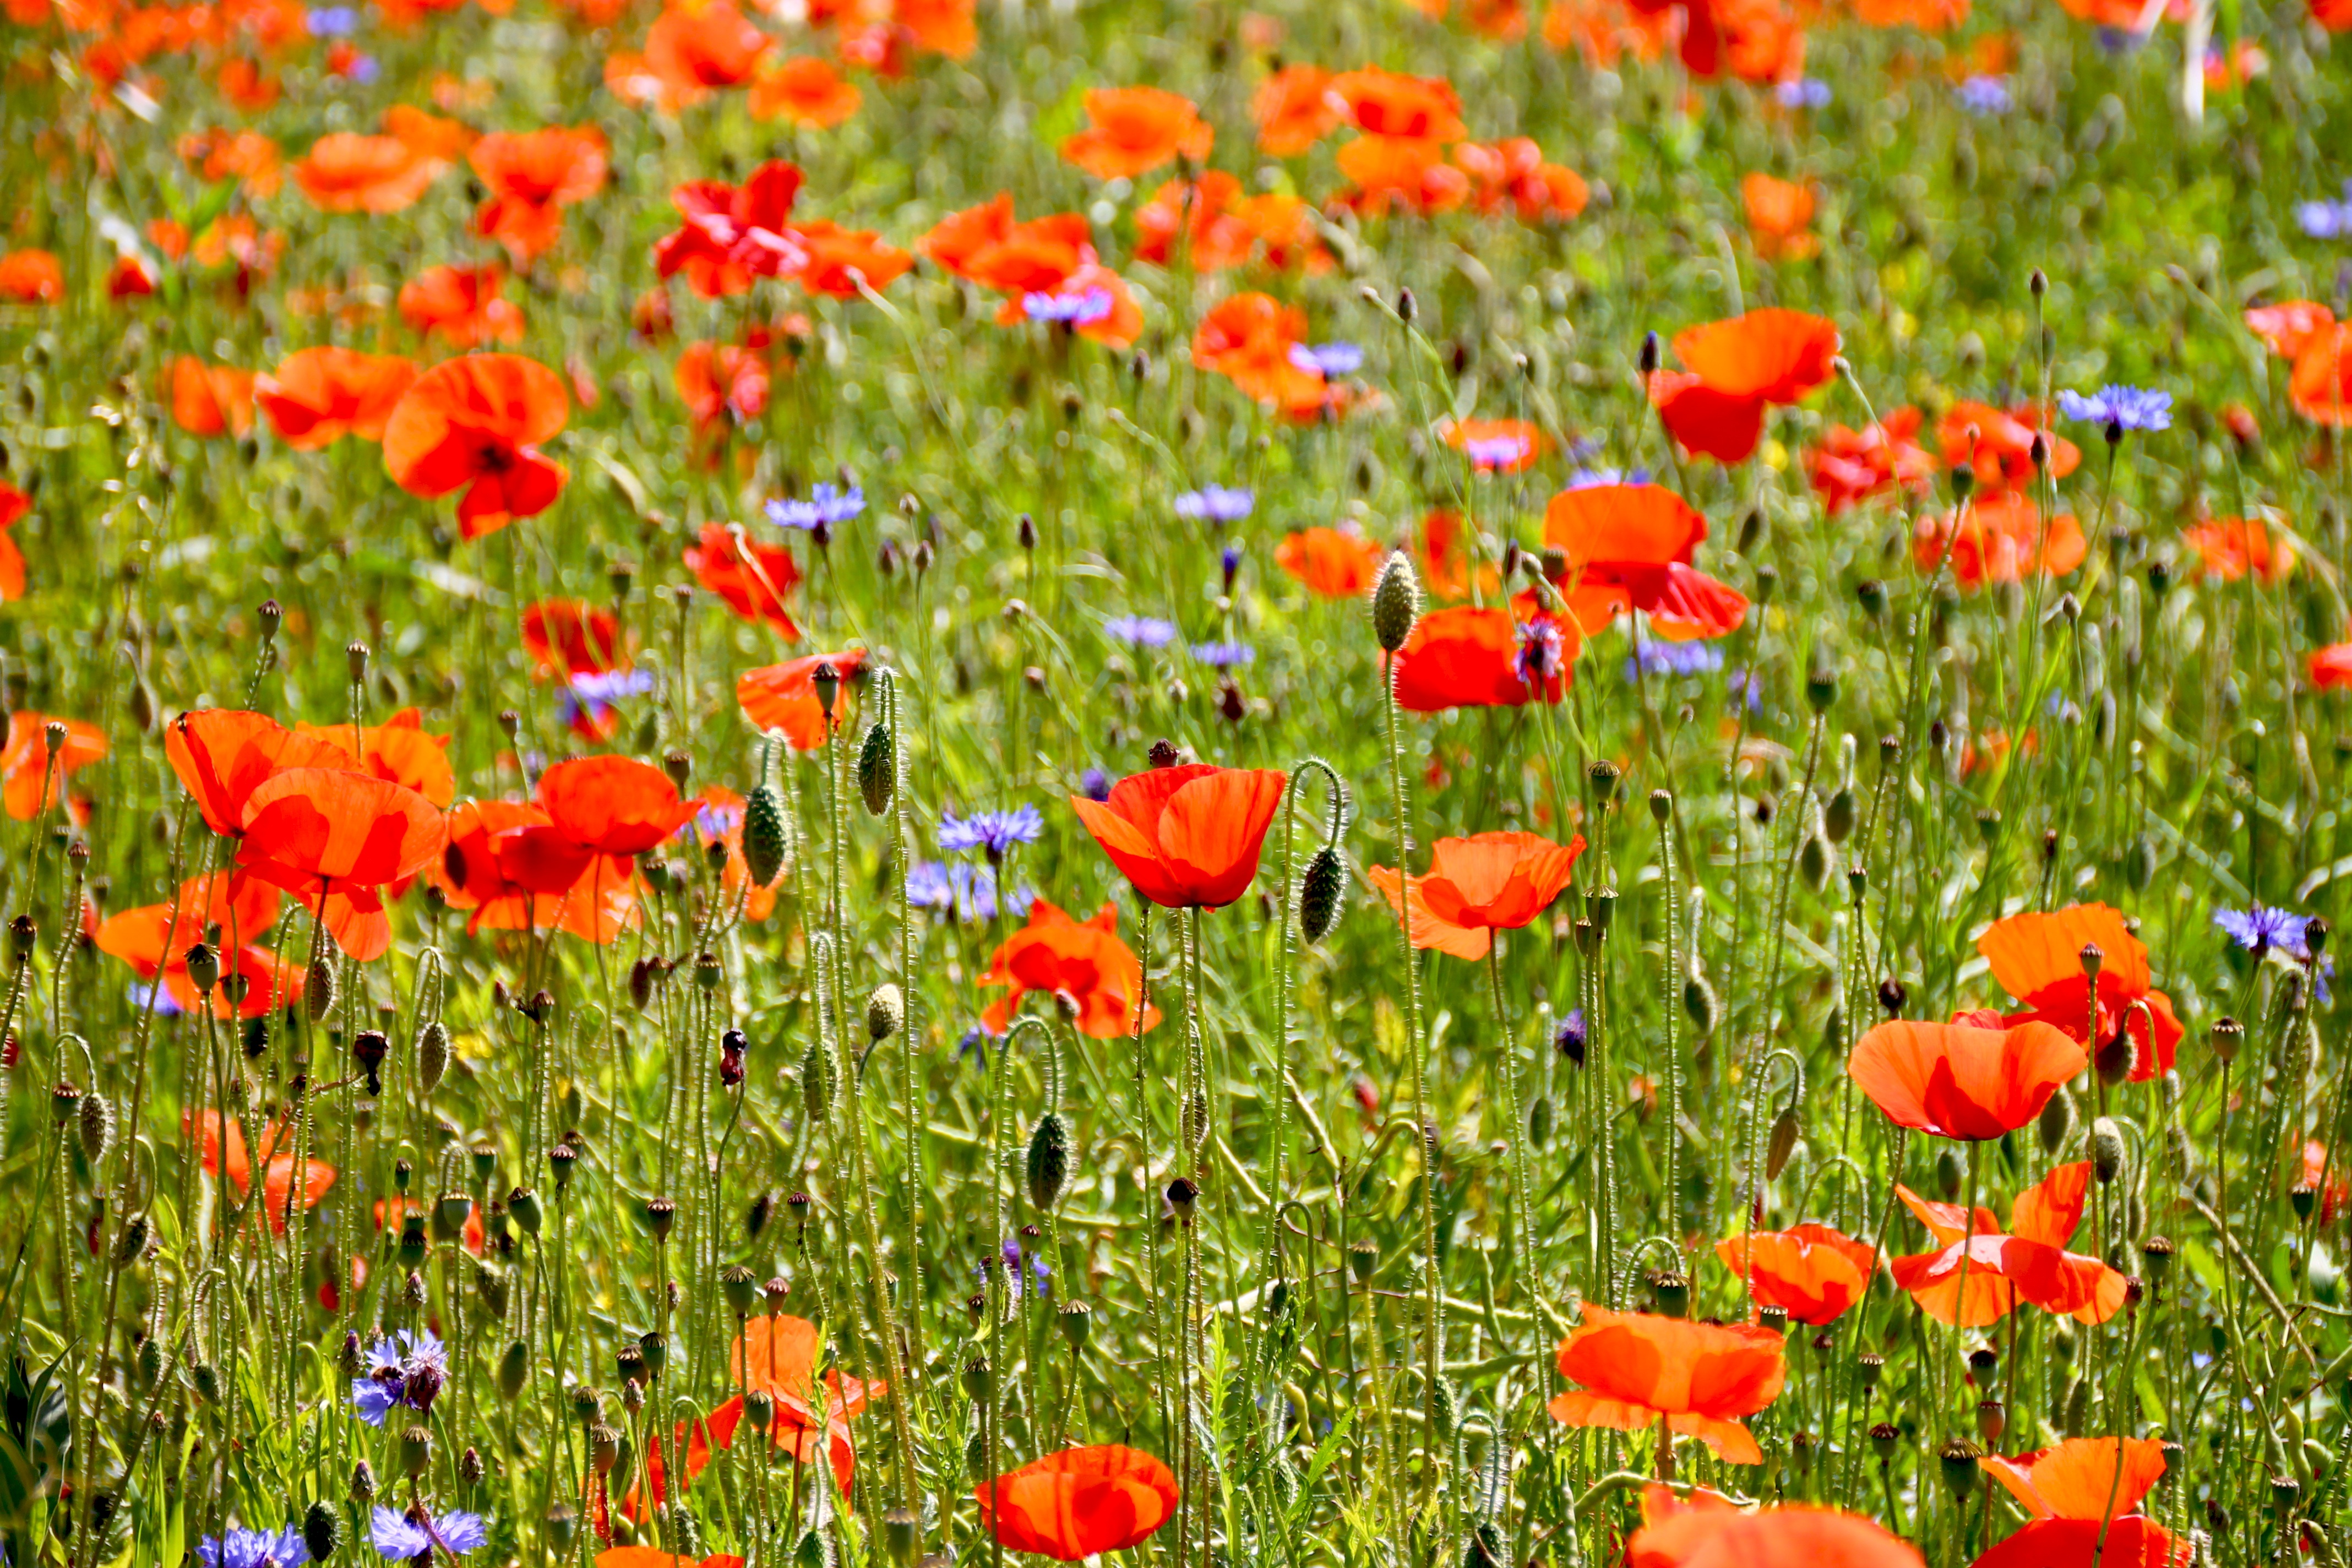
nature, grass, plant, field, meadow, prairie, flower, petal, country, flora, wildflower, flowers, wild flowers, grassland, poppy, habitat, coquelicot, flowering plant, field of poppies, eschscholzia californica, annual plant, natural environment, land plant, poppy family